Flying Horse of Gansu

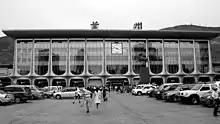
A copy of the sculpture is located on the front square of Lanzhou railway station.

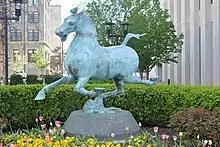
Flying Horse of Gansu replica in Lexington Kentucky USA

The "Flying Horse of Gansu" was discovered in 1969. It was unearthed from a Han tomb at Leitai in Wuwei. The tomb belonged to General Zhang of Zhangye.